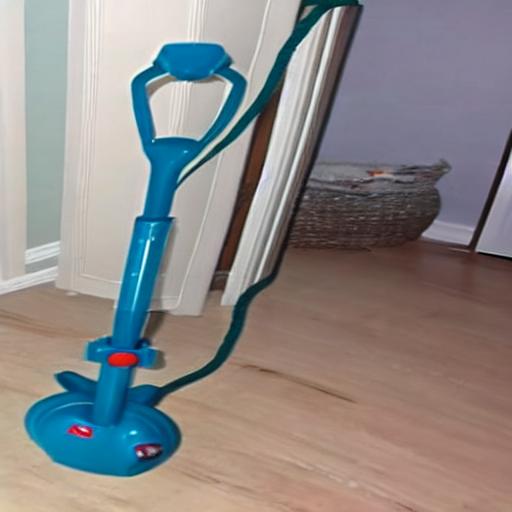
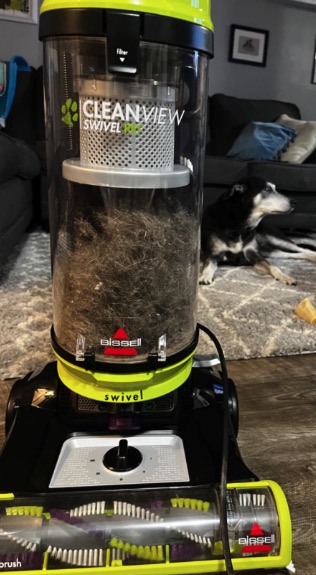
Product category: items_vacuum
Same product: no